Bohun swan

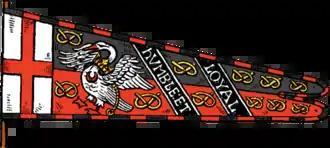
Standard of Henry Stafford, 2nd Duke of Buckingham, about 1475, displays badges of the Stafford knot and Bohun swan

Eleanor de Bohun, Mary's sister, had in 1376 also married into the Plantagenet royal family, in the person of Thomas of Woodstock, 1st Duke of Gloucester (d. 1397), another prominent Lancastrian supporter, the youngest son of King Edward III, and the swan badge was used by his Stafford descendants, but as a secondary badge to their own Stafford knot. The de Bohun sisters Mary and Eleanor were co-heiresses to the huge Bohun estates, and disputes over the settlement of these continued until late into the next century, when most of their descendants had been killed in the Wars of the Roses, perhaps encouraging the continued assertion of Bohun ancestry. Henry Stafford, 2nd Duke of Buckingham, a descendant of the Beauchamps, of Eleanor de Bohun, of Thomas of Woodstock and of John of Gaunt, used the swan with crown and chain as his own badge. He was certainly active in trying to obtain possession of the Bohun lands, and appears also to have plotted to seize the throne, for which he was executed in 1483 by Richard III.